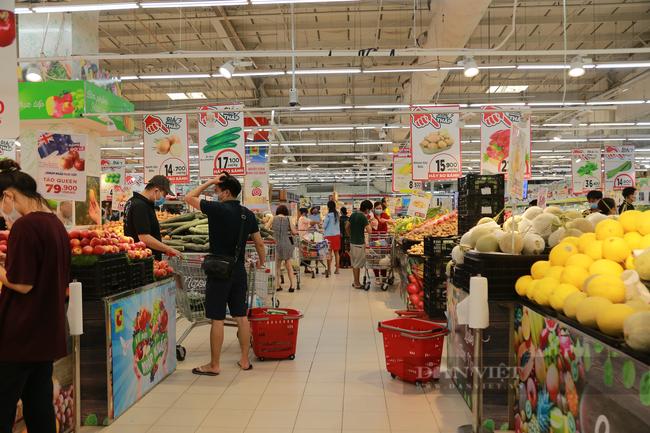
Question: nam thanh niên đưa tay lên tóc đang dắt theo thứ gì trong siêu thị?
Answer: xe đẩy siêu thị bằng nhựa màu đỏ